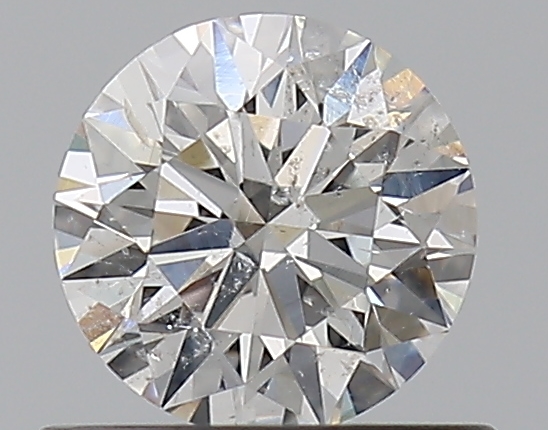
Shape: round
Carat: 0.51
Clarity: I1
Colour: G
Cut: EX
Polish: EX
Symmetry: EX
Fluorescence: N
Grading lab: GIA
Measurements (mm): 5.08 x 5.11 x 3.19